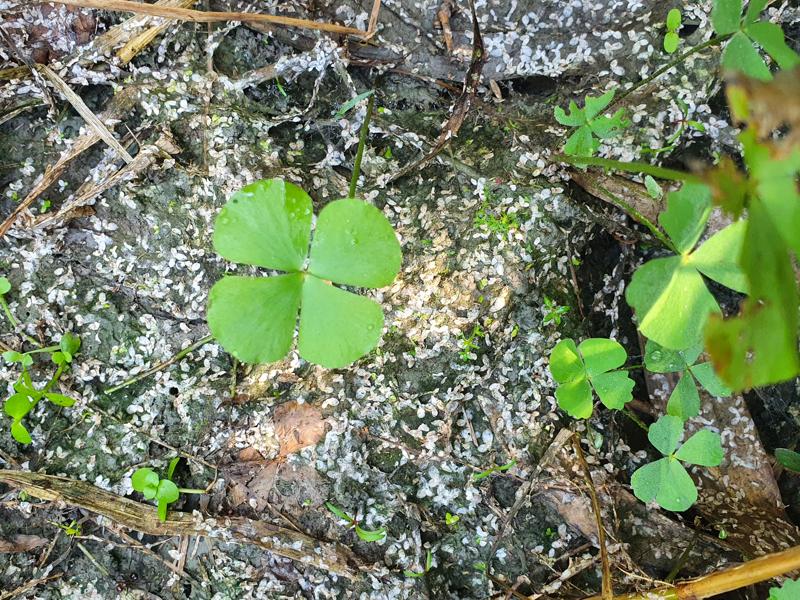
Weed species: Marsilea minuta